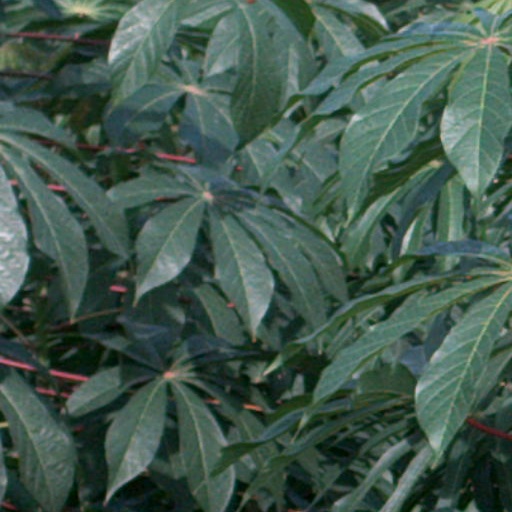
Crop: cassava